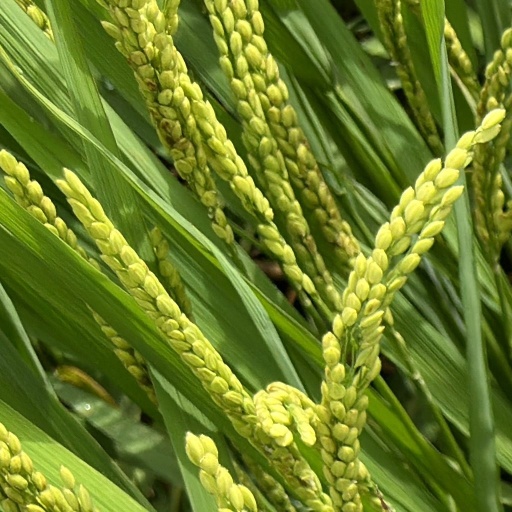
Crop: rice